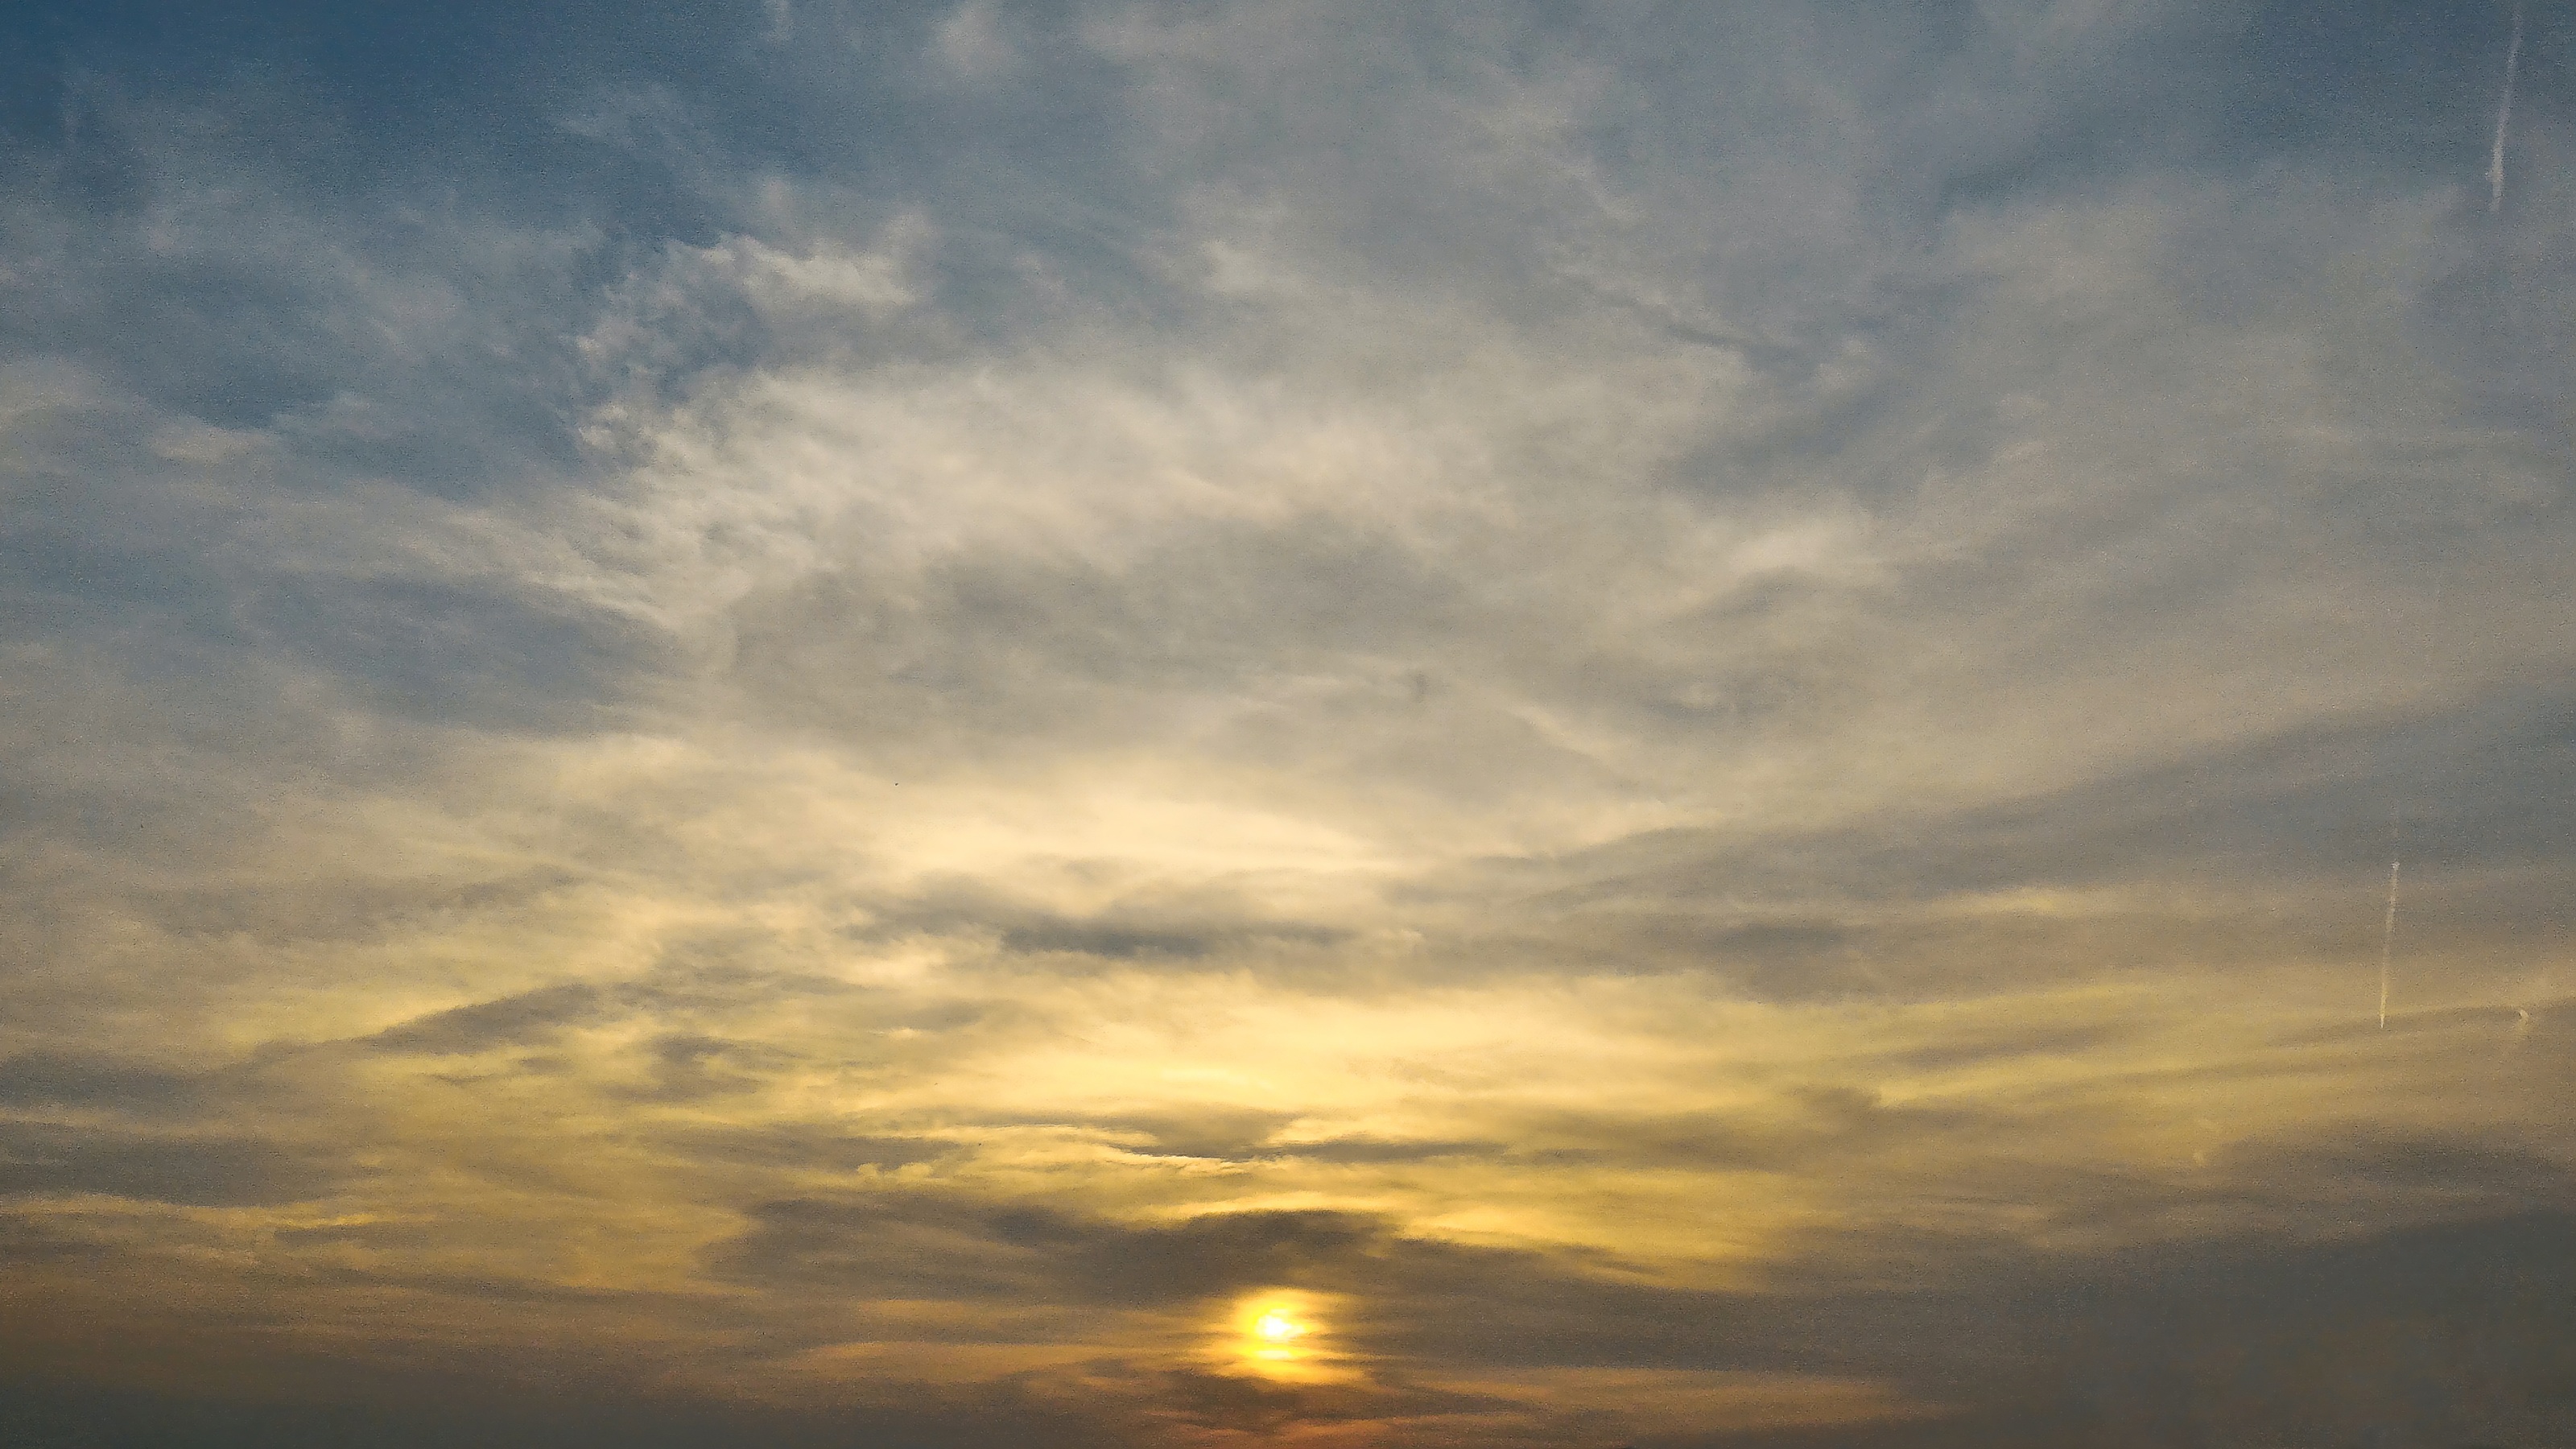
sea, horizon, cloud, sky, sun, sunrise, sunset, sunlight, morning, dawn, atmosphere, dusk, evening, cumulus, afterglow, meteorological phenomenon, atmospheric phenomenon, red sky at morning